City Creek Center

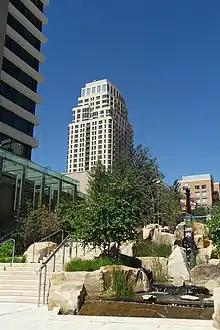
Southwest entrance to CCC, with the 99 West on South Temple condos in the background

SWA Group, which provided landscape architecture and urban design services, organized the development along the city's street-grid to keep CCC integrated to the urban fabric. They took inspiration from the area's original City Creek to create a long waterway, complete with waterfalls and boulders (meant to mimic streams in the surrounding Wasatch Range), traversing the property in the center of the main walkway. Unlike a similar recreation in nearby City Creek Park, the water in the mall's stream is not daylighted from the now-piped City Creek, but instead uses recirculated tap water. Besides the recreated creek, other water features include several fountains in Richards Court plaza. These fountains include the "Engage/Touch" splash pad, the "Transcend" fountain with music, lights, and water jets, and the "Flutter" fountain which combines water and fire. The fountains were created by WET Design, which had also designed Salt Lake City's Olympic cauldron for the 2002 Winter Olympics.